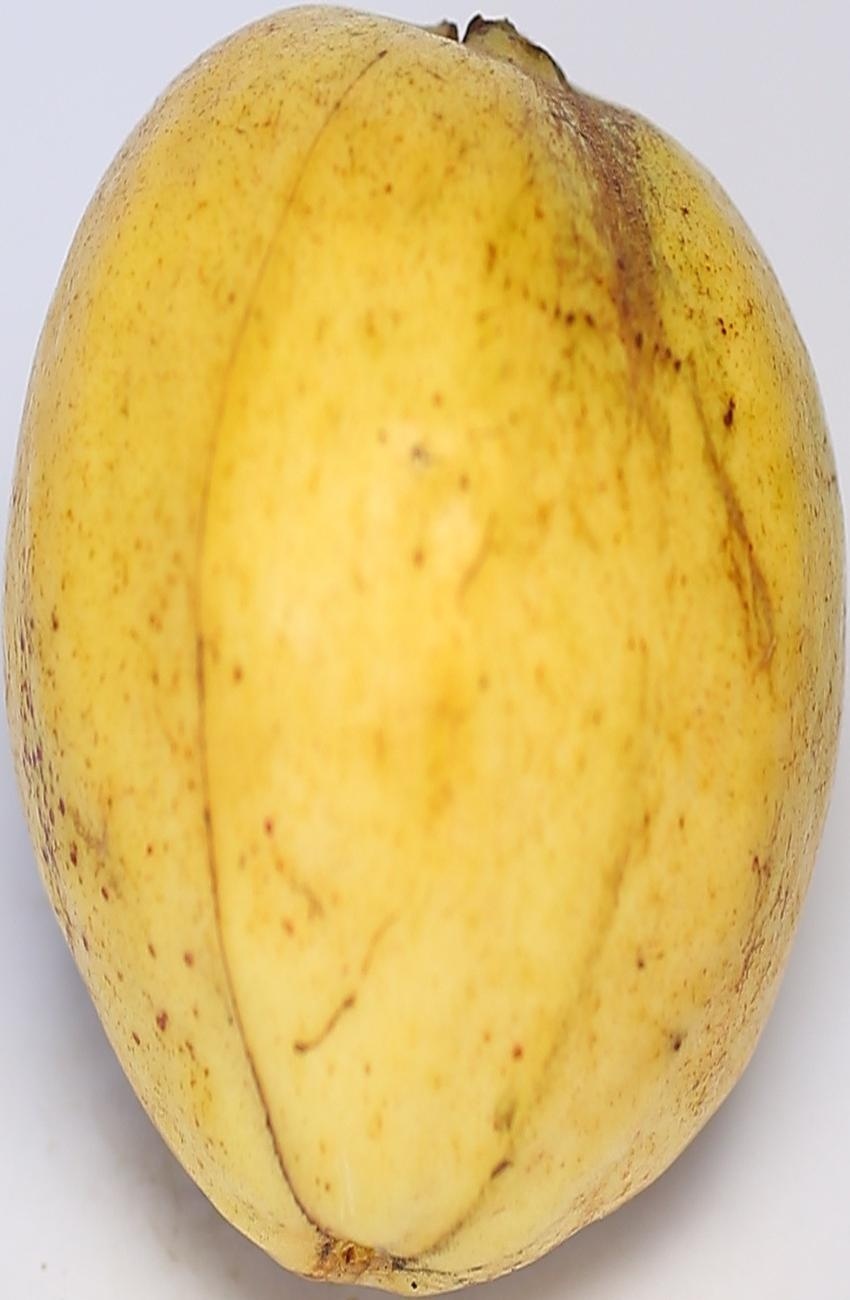
Maturity: ripe
Variety: thadhrami